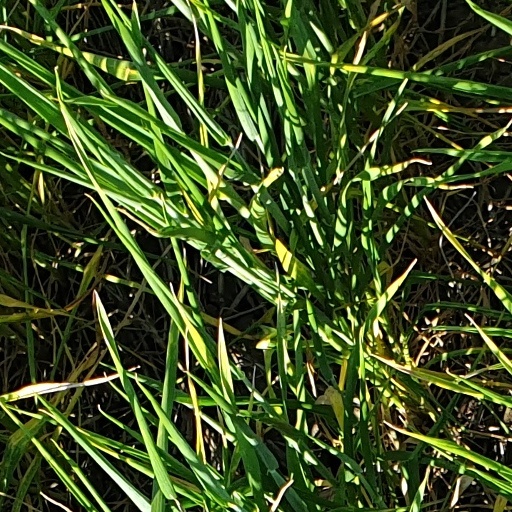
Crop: wheat